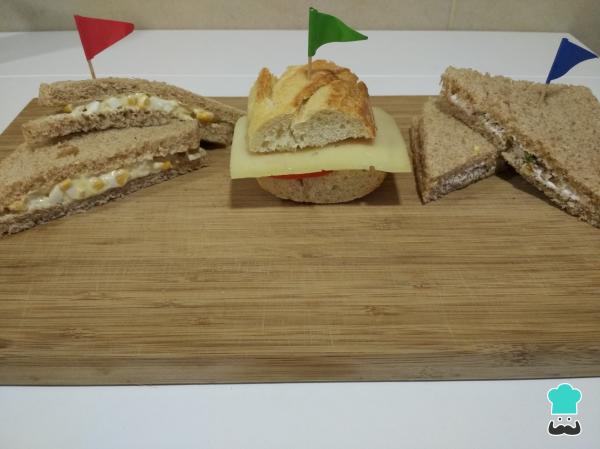
Estos bocadillos vegetarianos para niños les van a encantar a vuestros niños y seguro que a vosotros también. Os dejamos otras propuestas originales para niños:Espaguetis de colores para niñosMini pizzas para niños